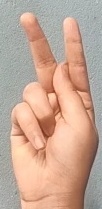
ASL sign: K